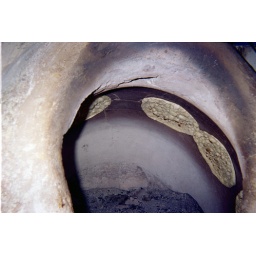
Bread in stone oven